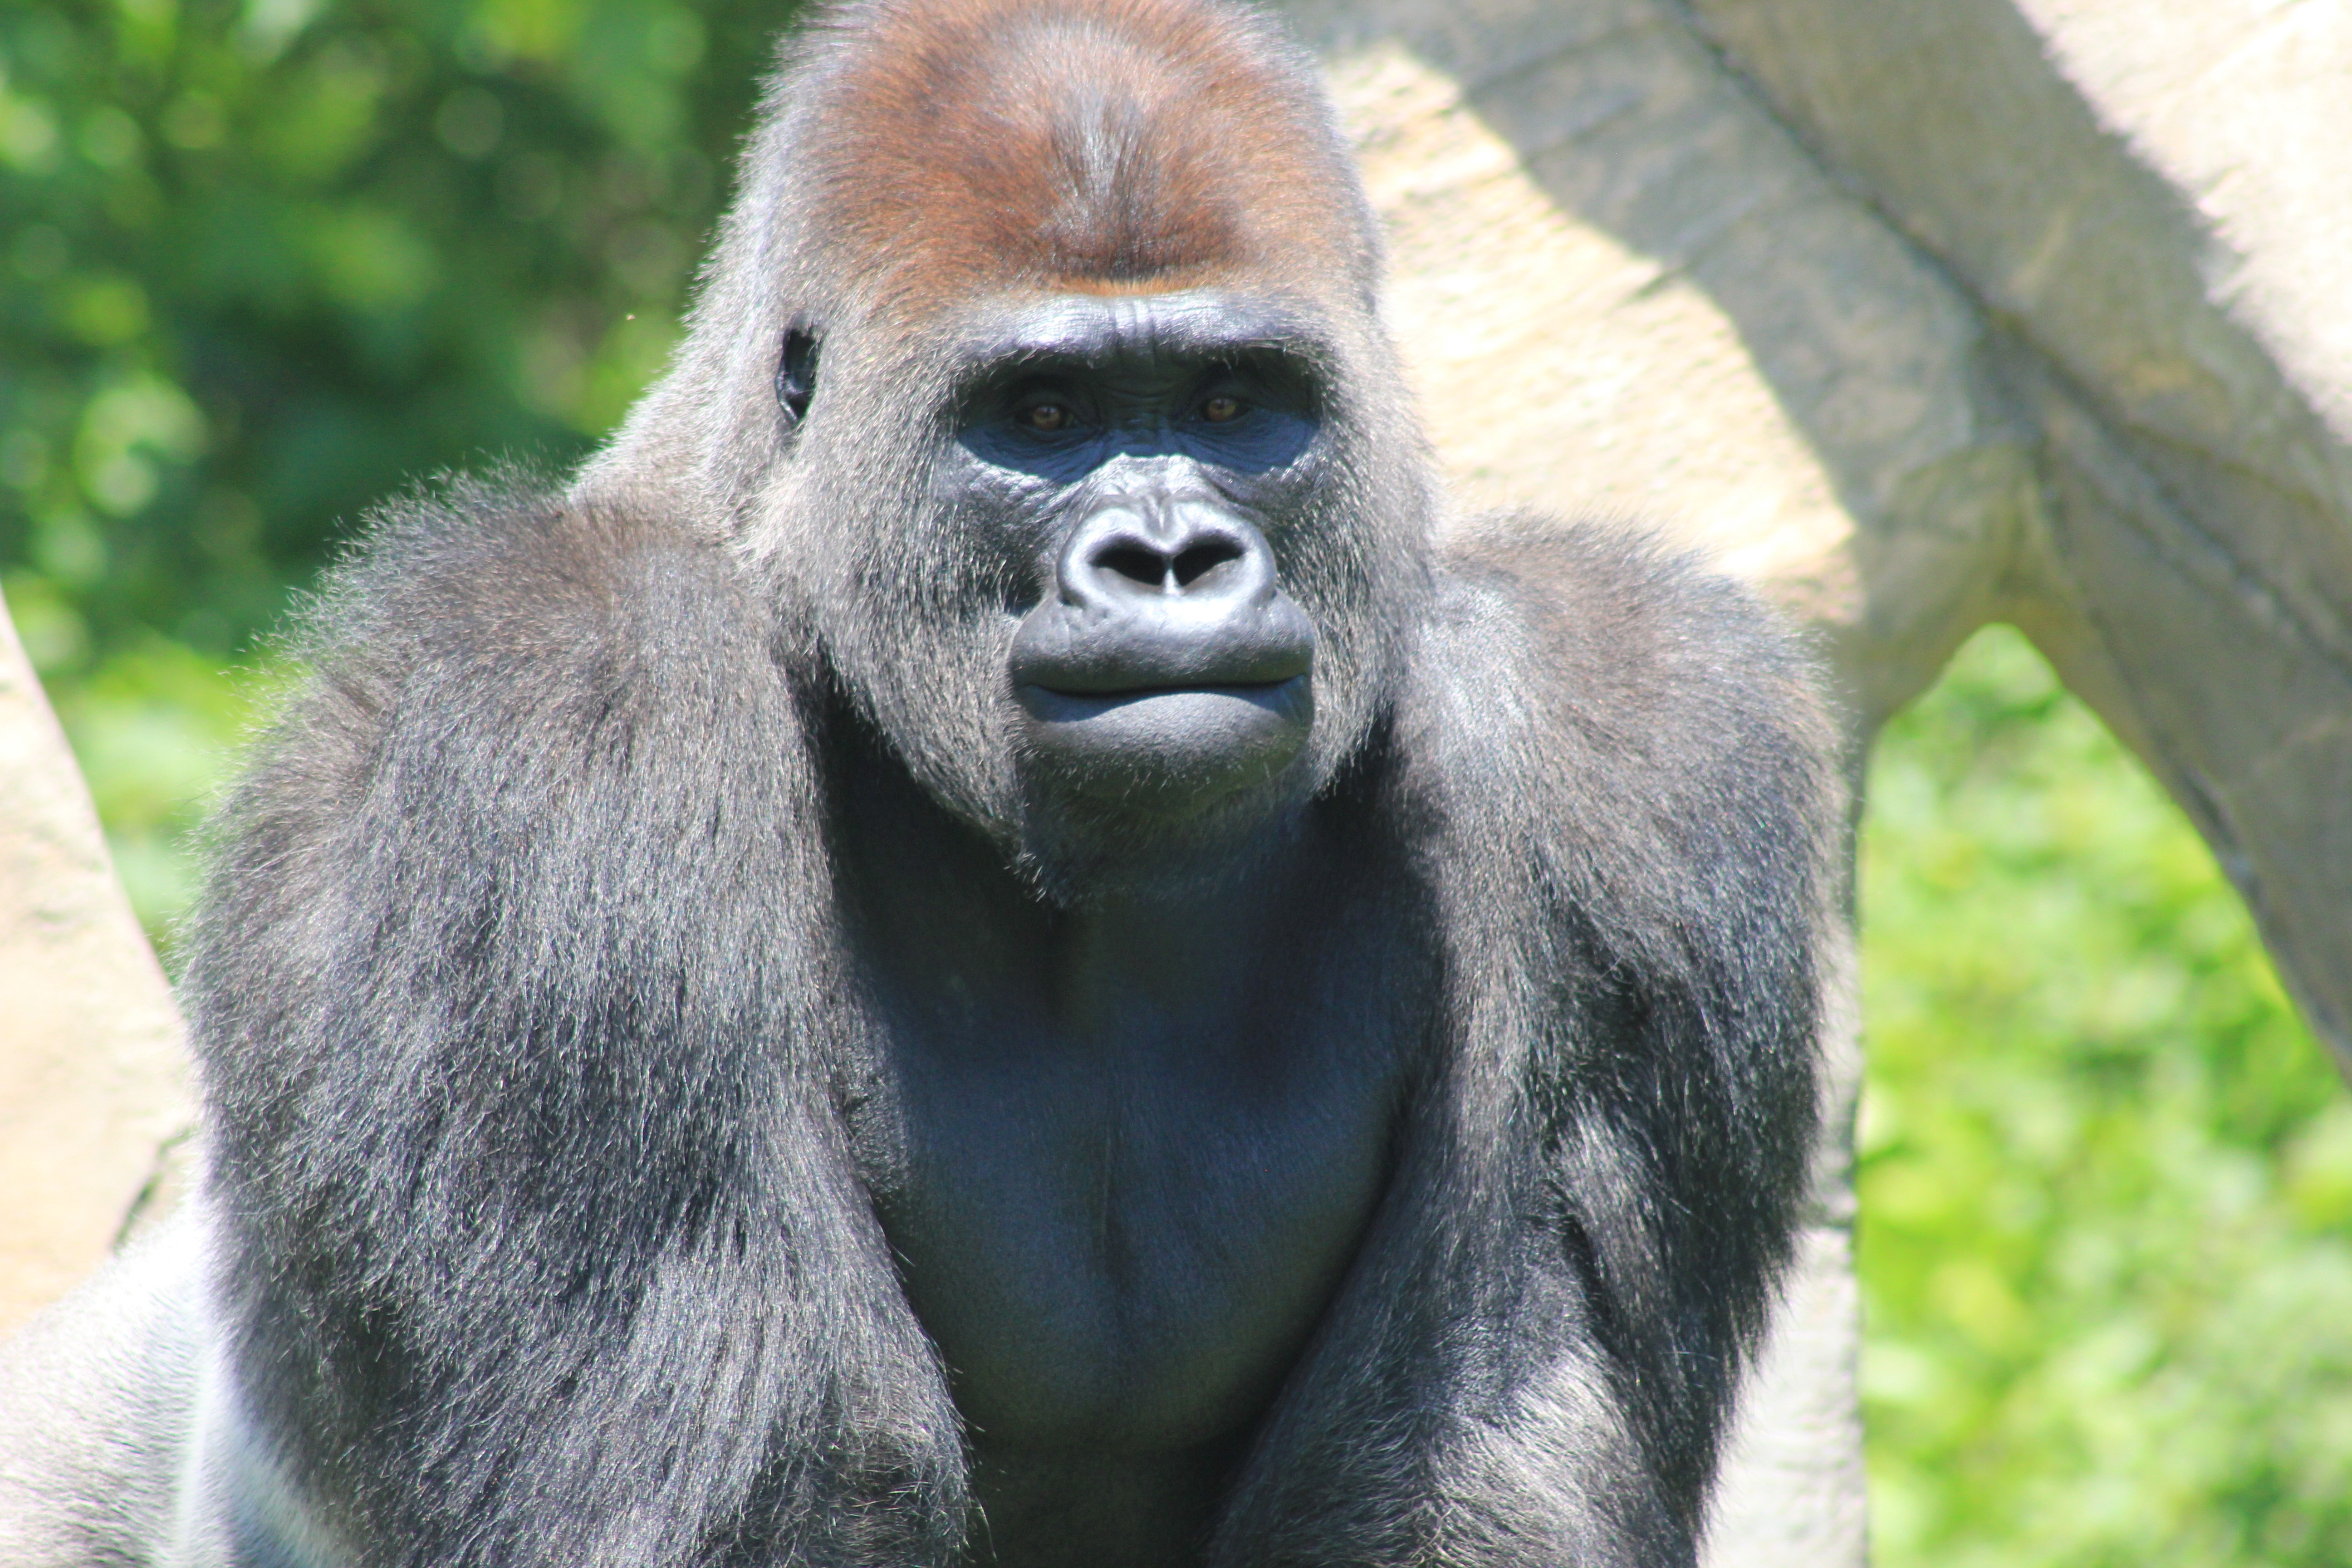
nature, wildlife, wild, zoo, mammal, fauna, primate, gorilla, ape, hairy, beast, vertebrate, huge, powerful, silver back, western gorilla, great ape